Causes of income inequality in the United States

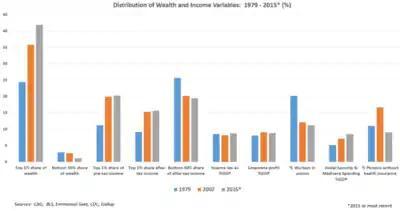
Selected economic variables related to wealth and income equality, comparing 1979, 2007, and 2015.

A key factor in income inequality/equality is the effective rate at which income is taxed coupled with the progressivity of the tax system. A progressive tax is a tax in which the effective tax rate increases as the taxable base amount increases. Overall income tax rates in the U.S. are below the OECD average, and until 2005 have been declining.